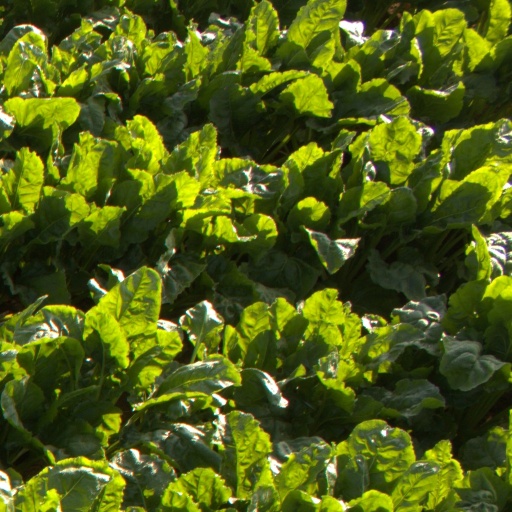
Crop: sugar beet